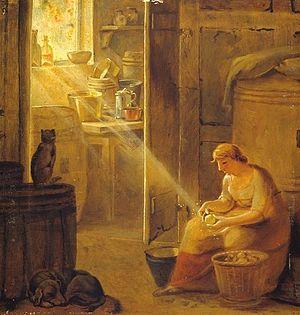
L'histoire de la pomme de terre commence avec celle des Amérindiens qui vivaient il y a plus de 10 000 ans dans la zone côtière de l'actuel Pérou et au sud-ouest de l'Amérique latine.